Mary Gilmore

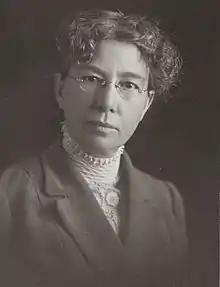
Gilmore in 1916, by May Moore

Dame Mary Jean Gilmore (née Cameron; 16 August 18653 December 1962) was an Australian writer and journalist known for her prolific contributions to Australian literature and the broader national discourse. She wrote both prose and poetry.